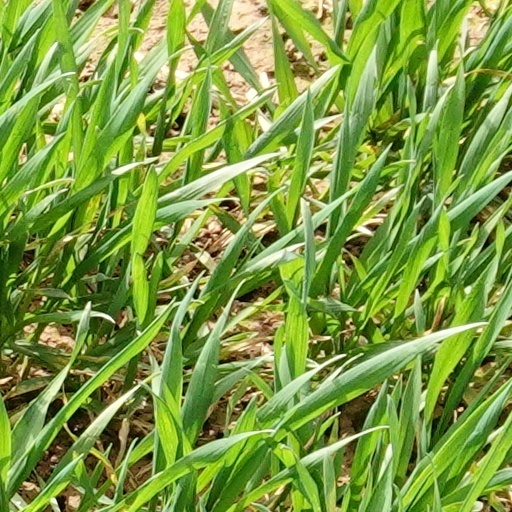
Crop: wheat